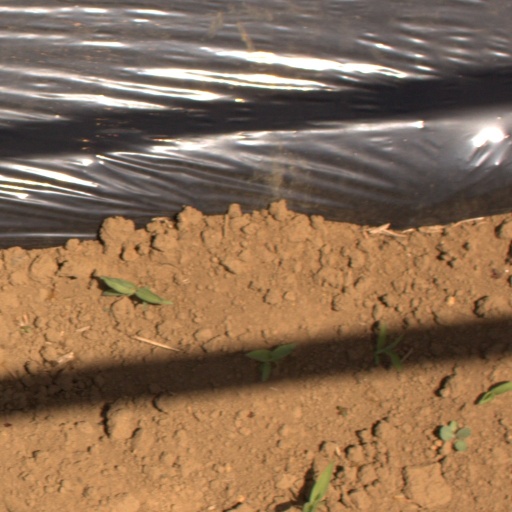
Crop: Jerusalem artichoke